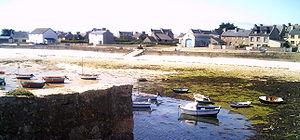
Île-Molène [il mɔlɛn] est une commune française, principalement constituée de l'île de Molène, île de l'Iroise au large de la côte ouest du Finistère, en Bretagne. La plupart des autres îles de l'archipel de Molène appartiennent en réalité à la commune du Conquet.